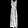
Label: Dress